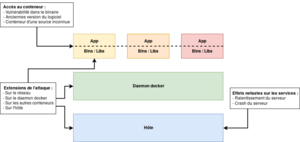
Risques d'extensions d'attaque Docker
La sécurité de Docker est relative aux menaces et attaques qui remettraient en question la sécurité informatique basée sur les services de confidentialité, d’intégrité et de disponibilité.